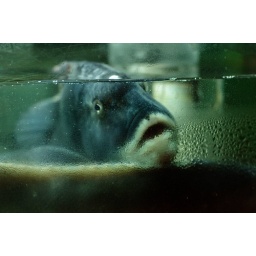
This tank was in the window of a restaurant in China Town, the tank was overflowing with fish waiting to be cooked.